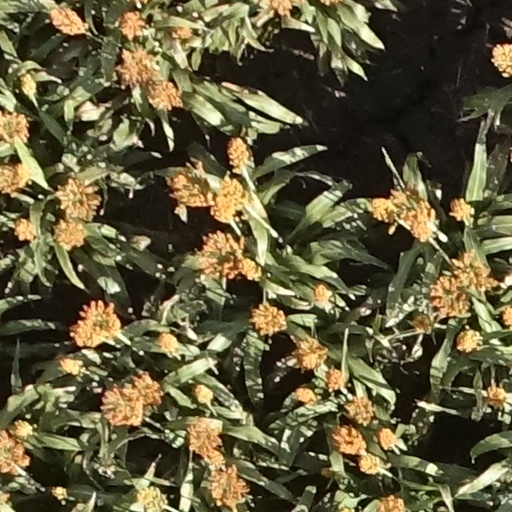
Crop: sorghum